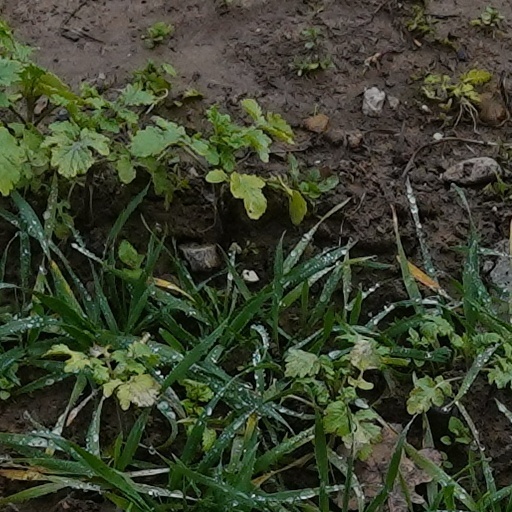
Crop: wheat